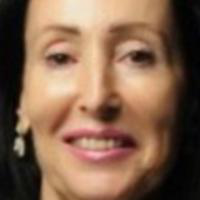
Age group: age 56-65